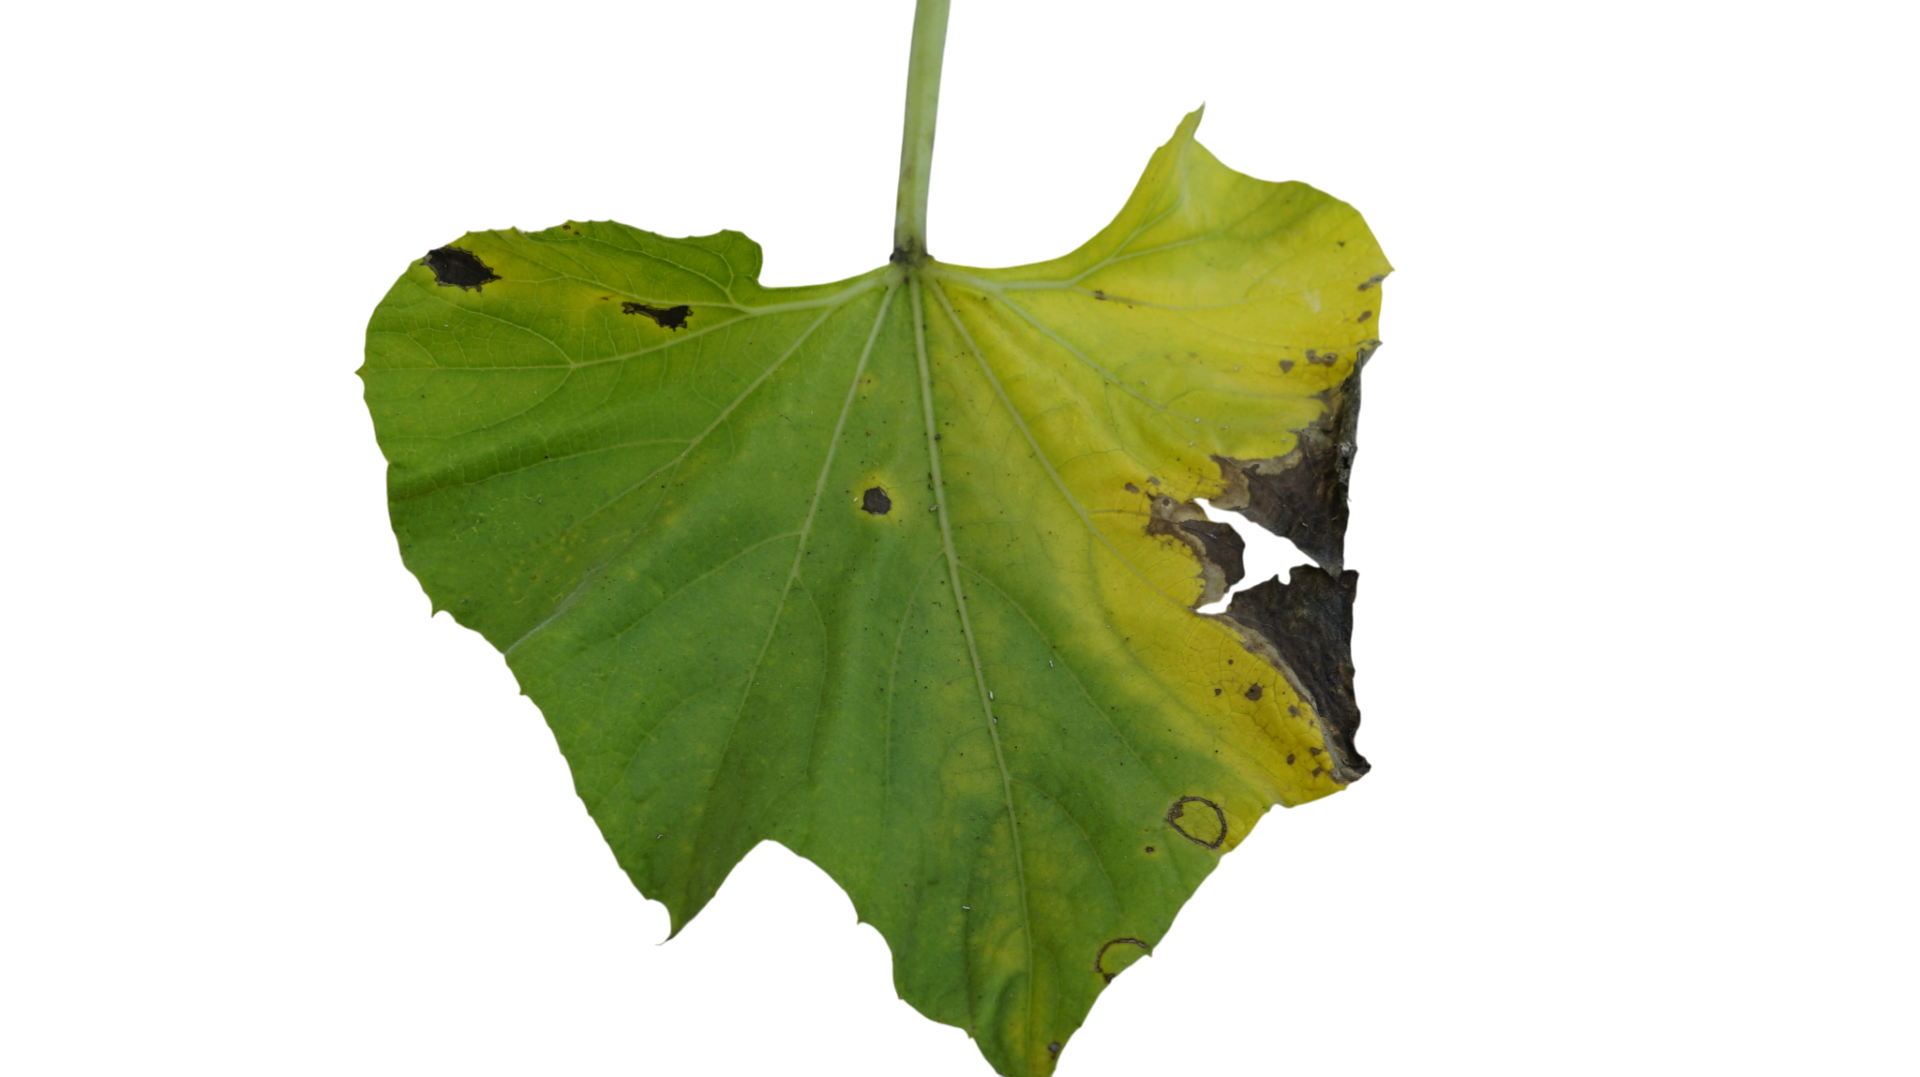
Crop: Bottle Gourd
Label: Downy_Mildew